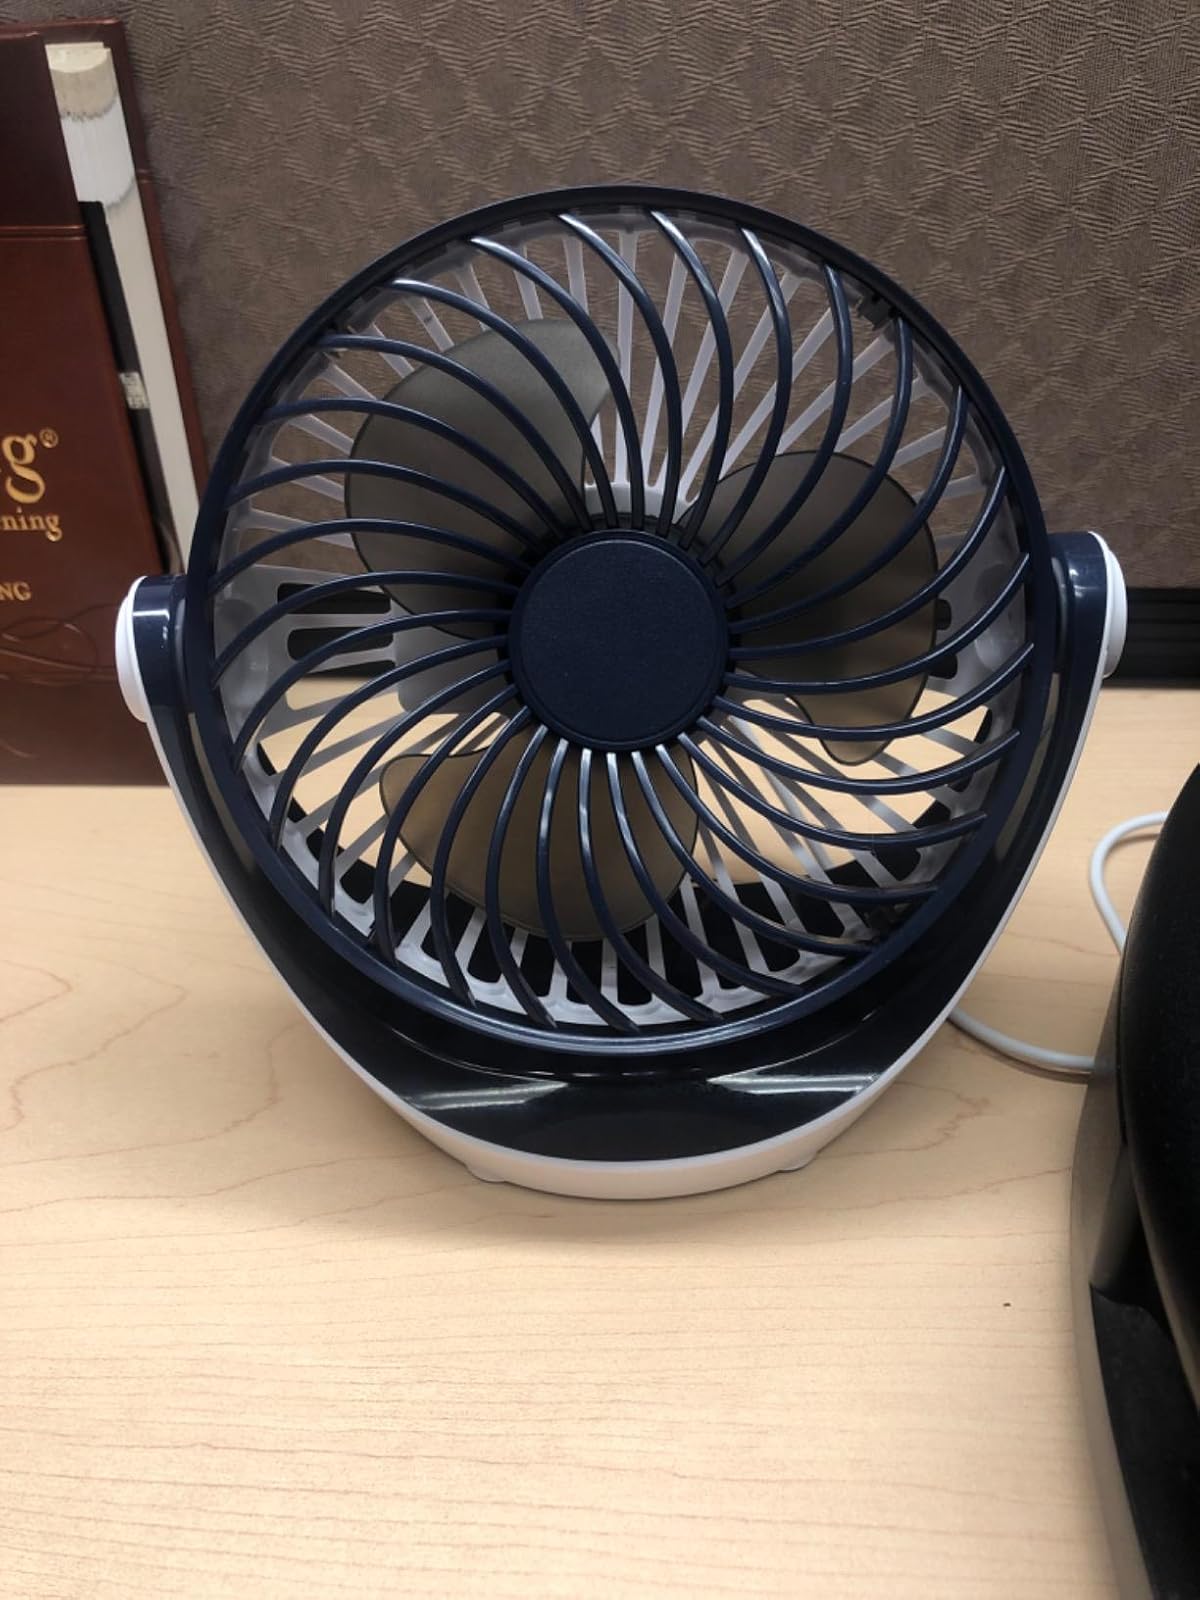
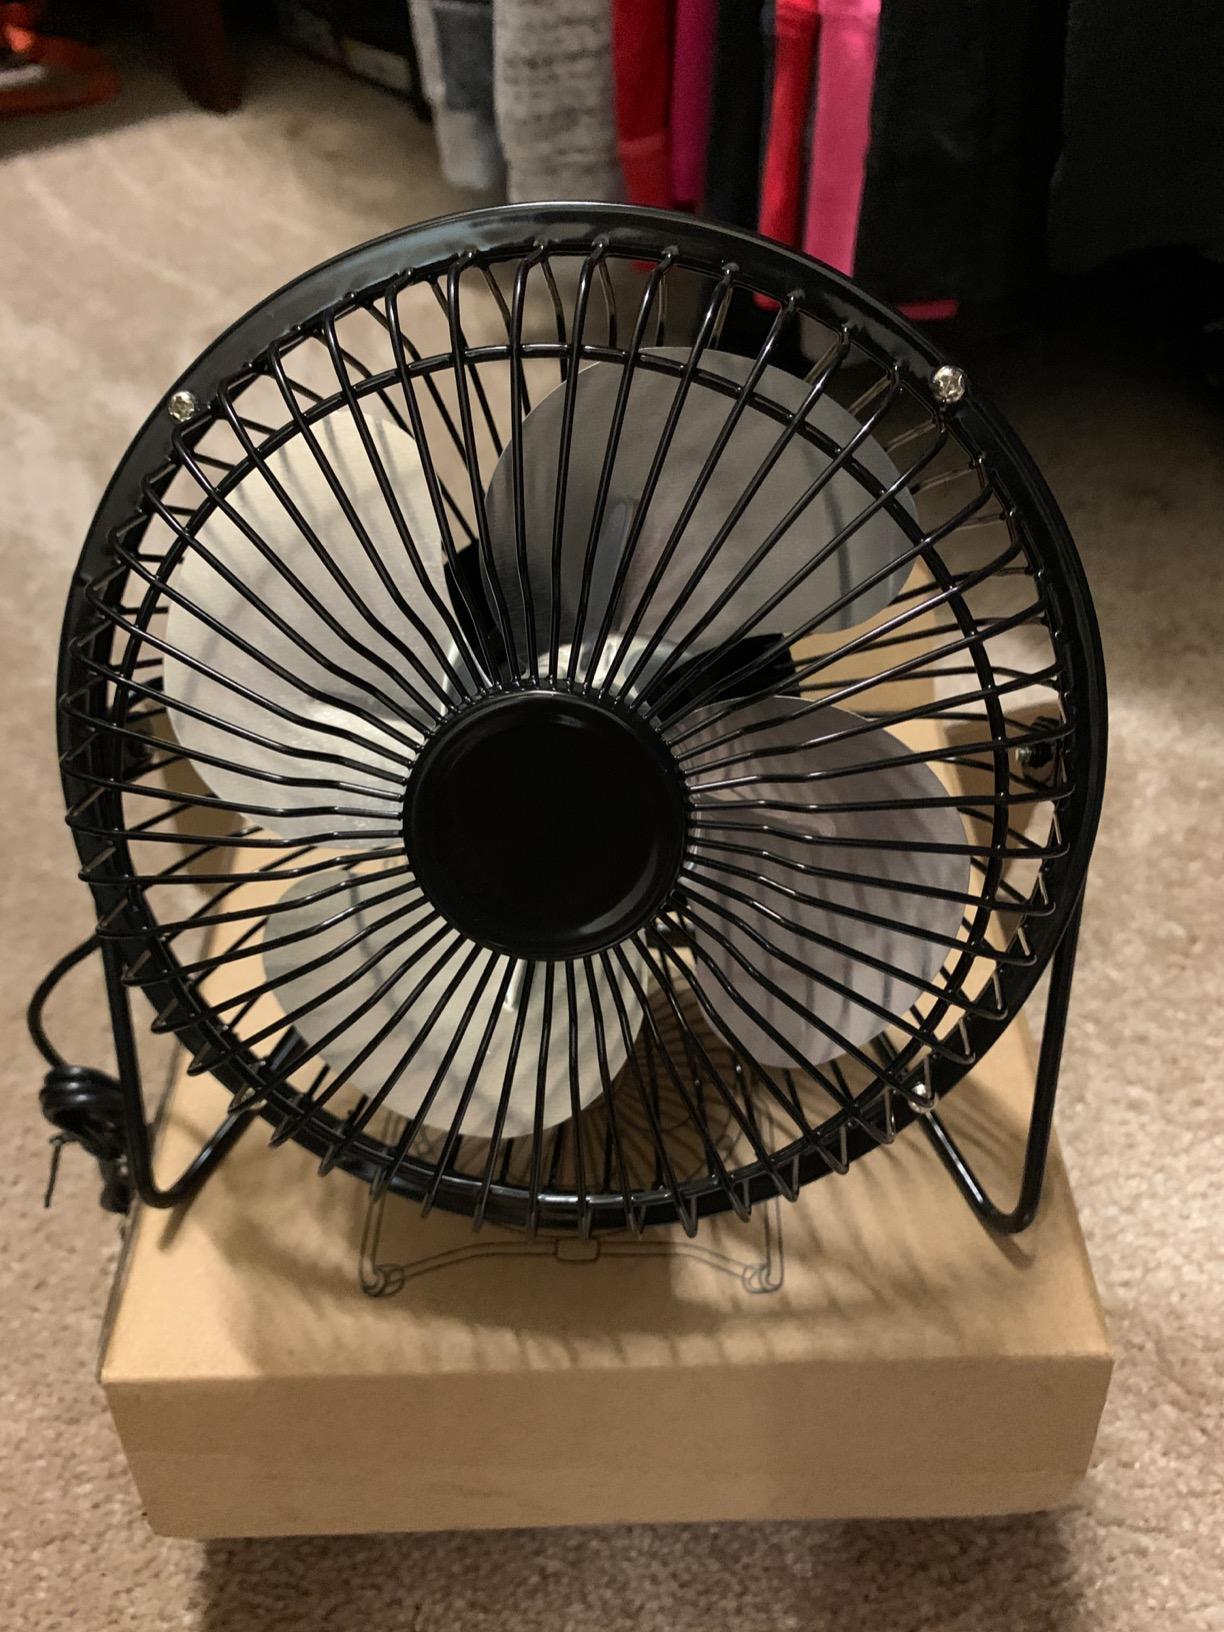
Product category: fan
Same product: no